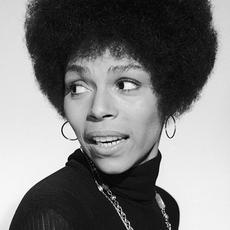
Age: 31